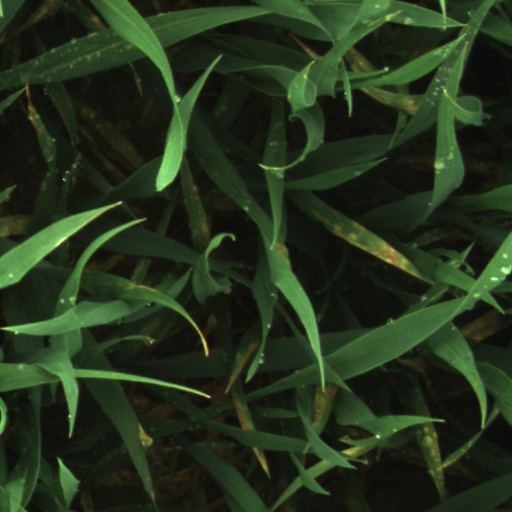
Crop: wheat